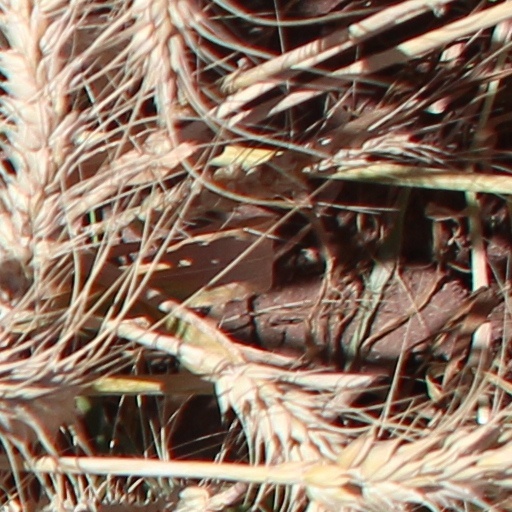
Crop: wheat